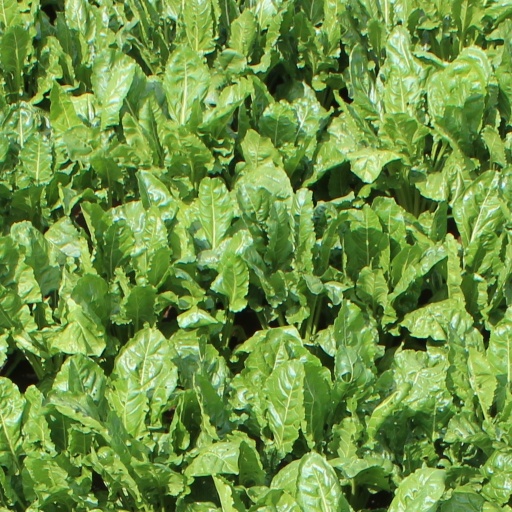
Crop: sugar beet